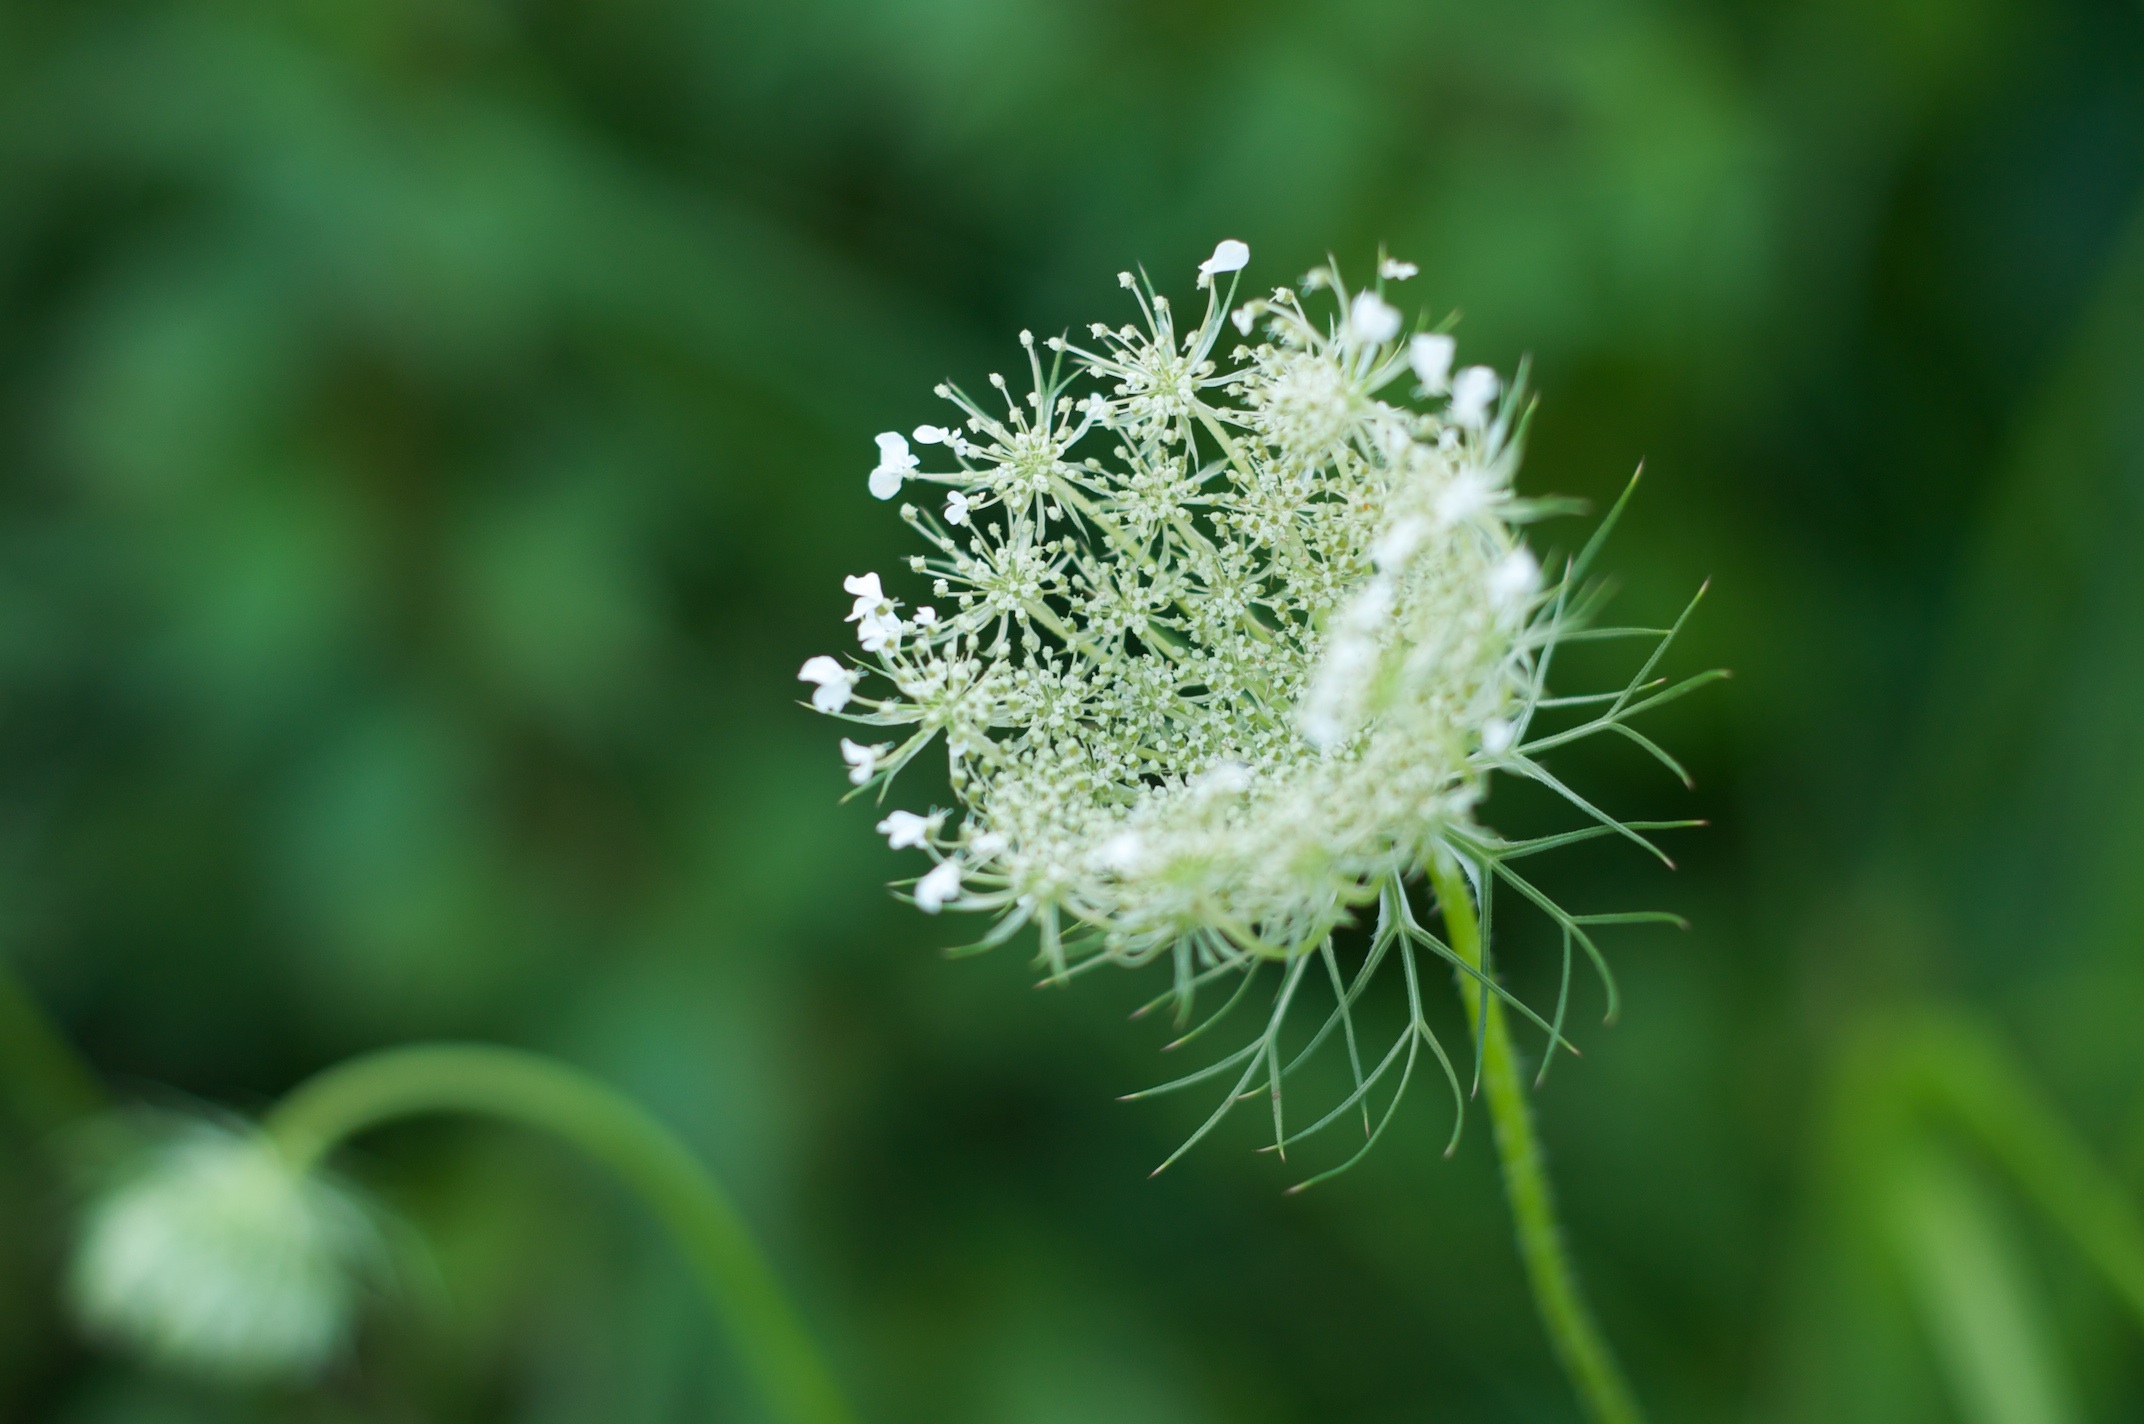
nature, grass, plant, photography, meadow, leaf, flower, green, produce, botany, flora, wildflower, close up, macro photography, flowering plant, daisy family, plant stem, land plant, thorns spines and prickles